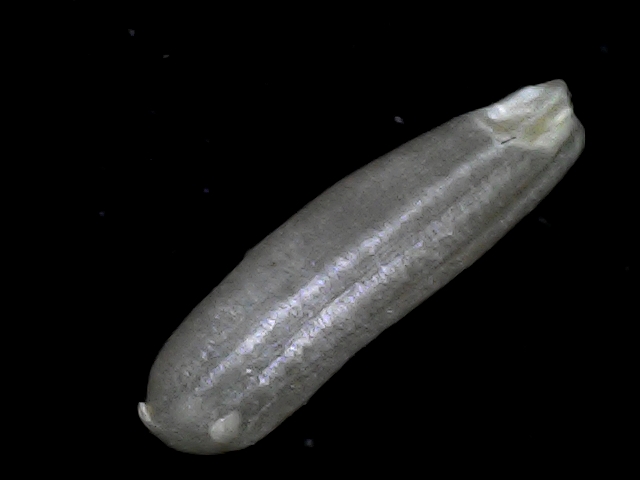
Rice variety: BD70